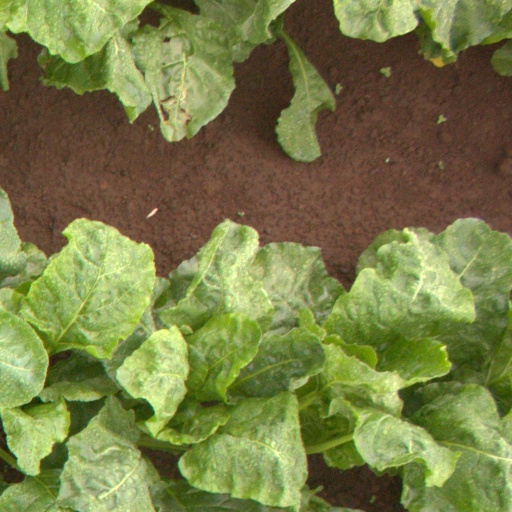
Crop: sugar beet